Manicure

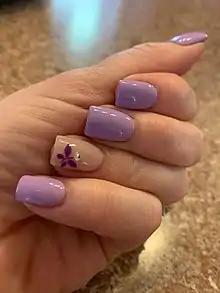
Acrylic manicure with jewel design

Some manicures include painting pictures or designs on the nails, applying small decals, or imitation jewels (from 2 dimension to 3 dimension). Other nail treatments may include the application of artificial gel nails, tips, or acrylics, which may be referred to as "French manicures".